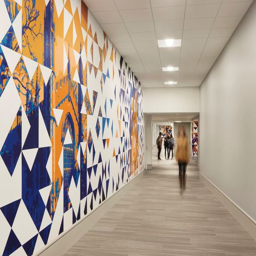
using graphics in a normally passive area infuses a space with energy and connection .